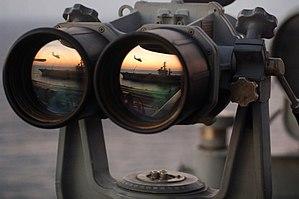
Des jumelles sont un dispositif optique binoculaire grossissant destiné à l'observation d'objets à distance, constitué de deux lunettes symétriques montées en parallèle.
Ce glossaire maritime liste les principaux termes techniques utilisés par le monde maritime et les marins.